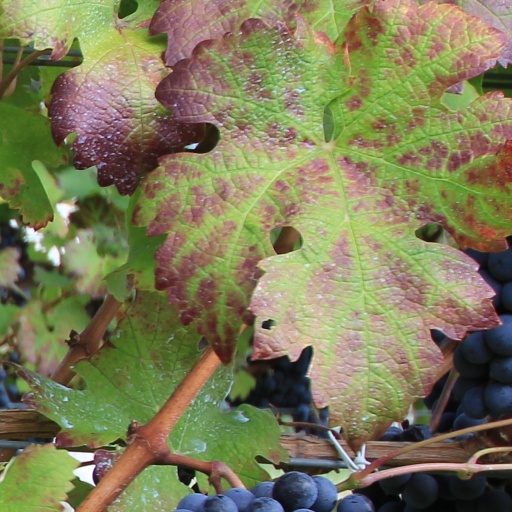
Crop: grape